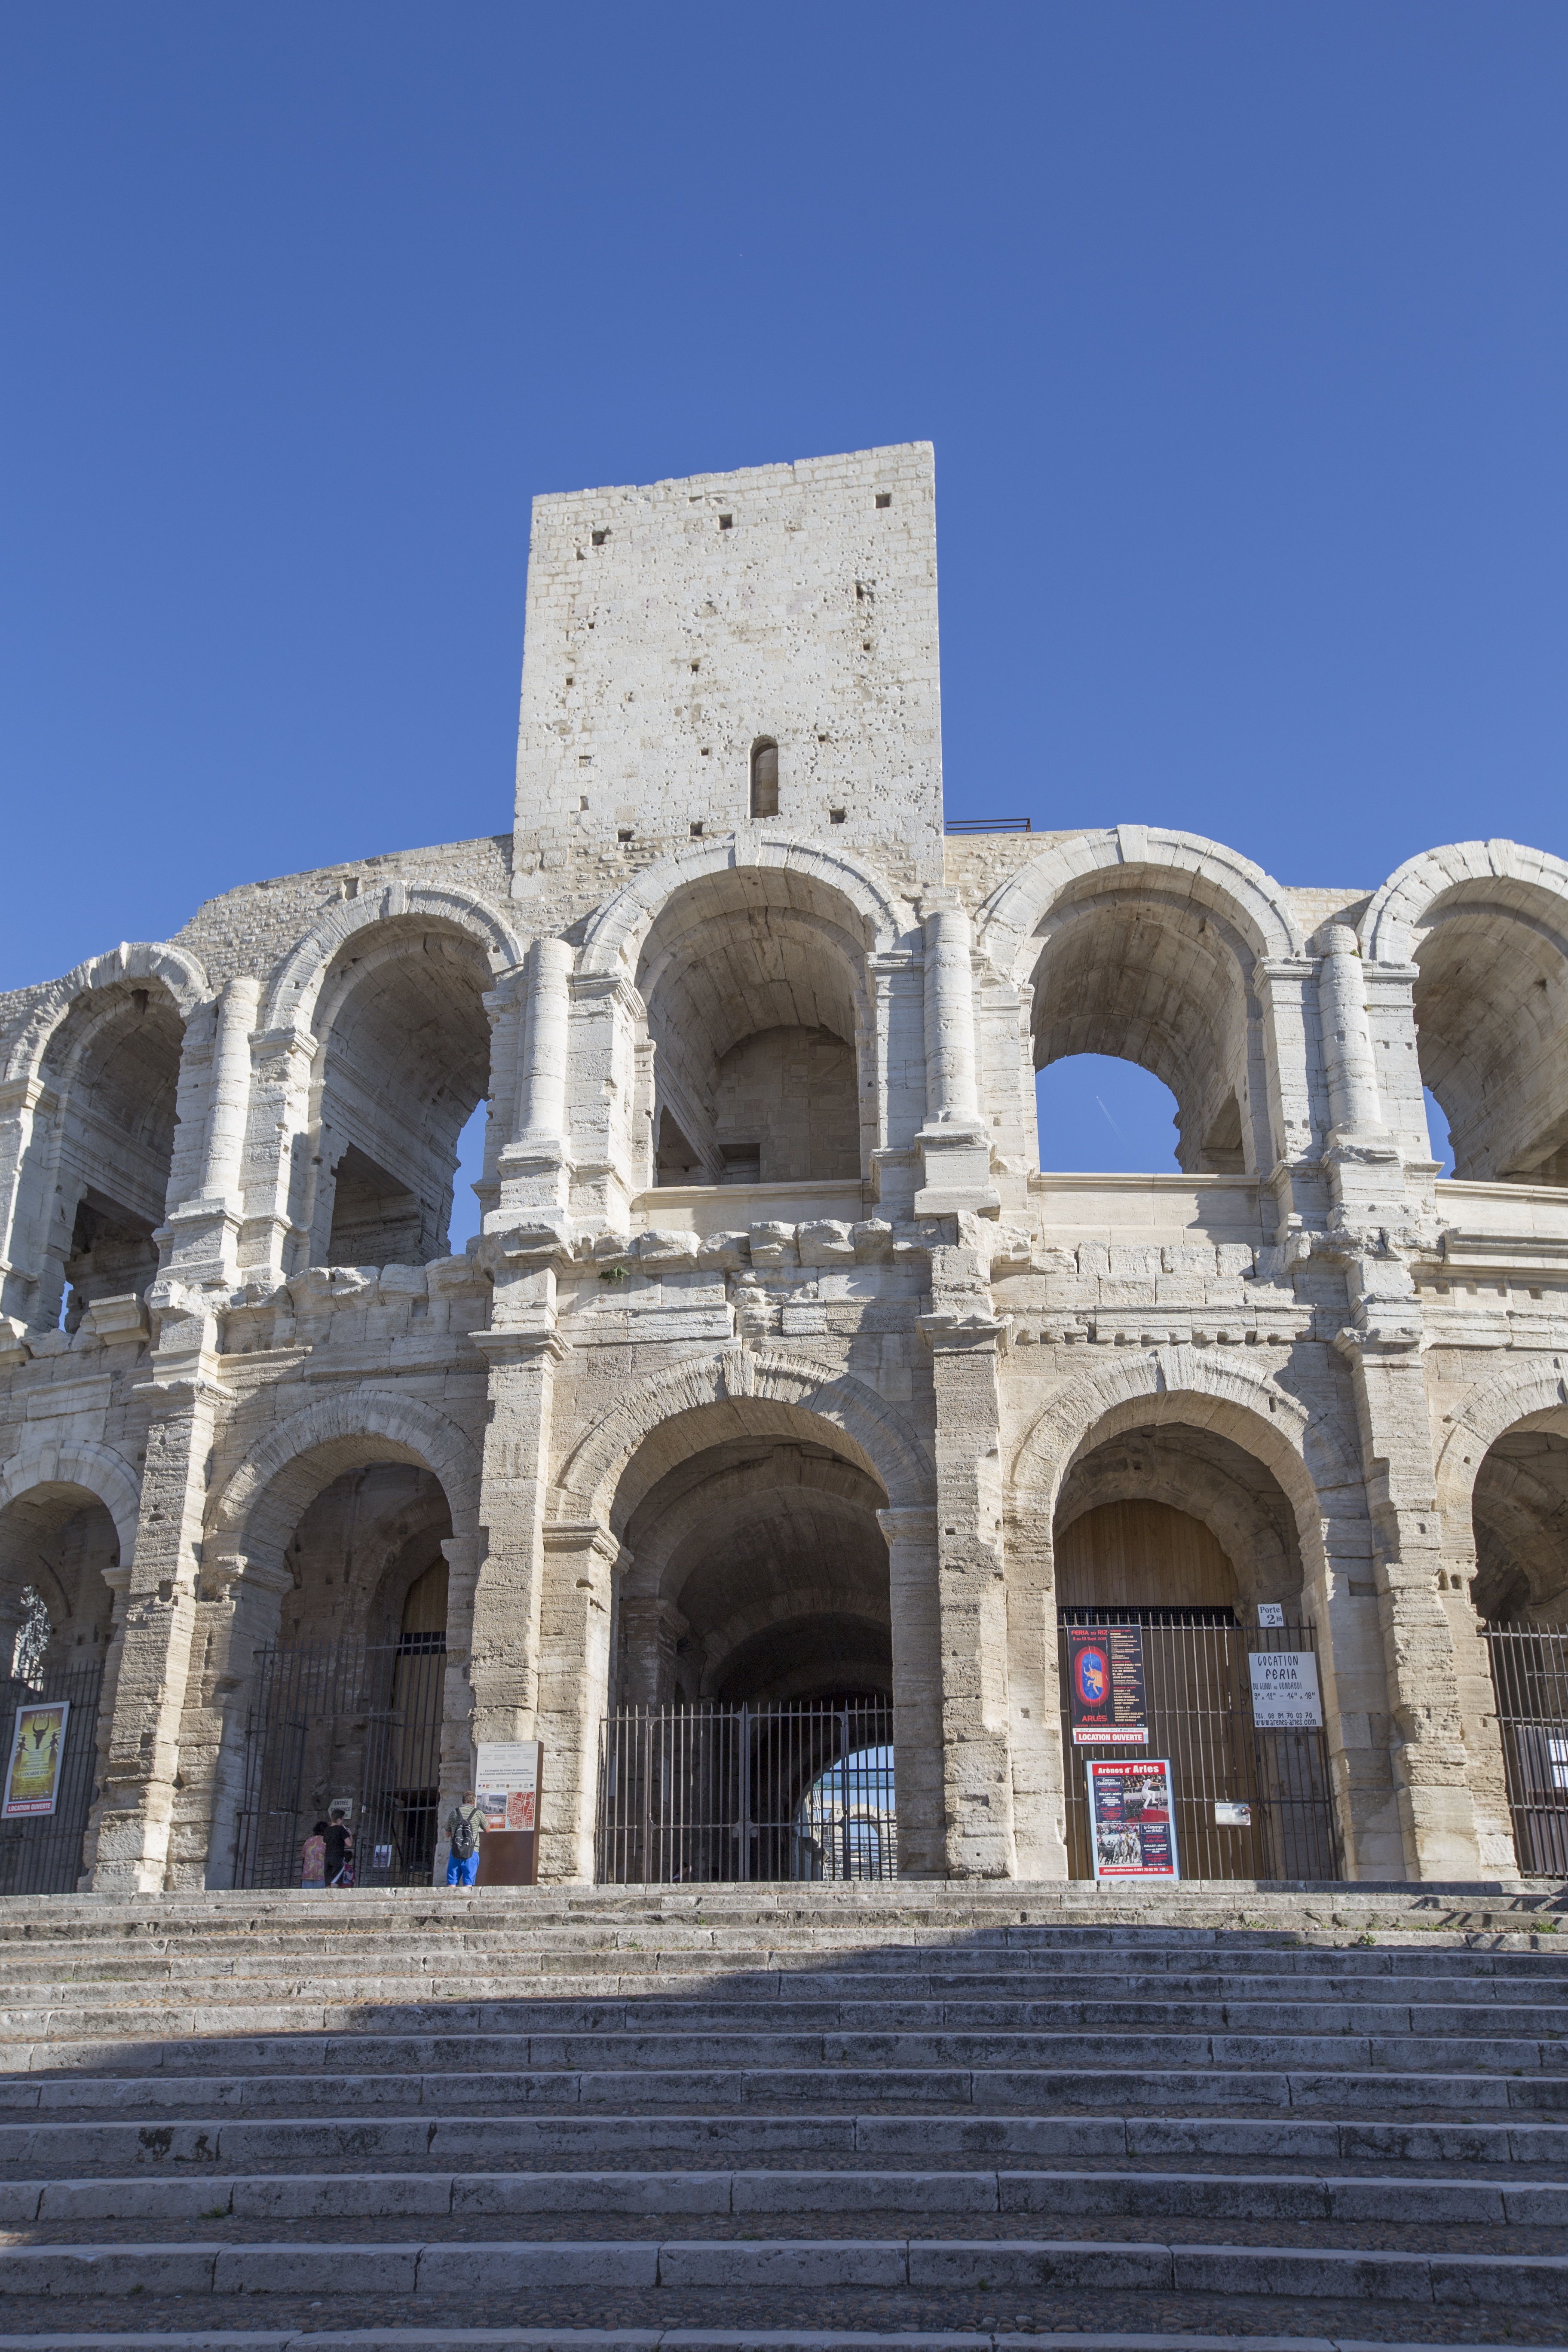
architecture, building, france, arch, landmark, facade, church, place of worship, arena, amphitheatre, monastery, provence, basilica, arles, ancient rome, historic site, roman amphitheater, ancient history, ancient roman architecture